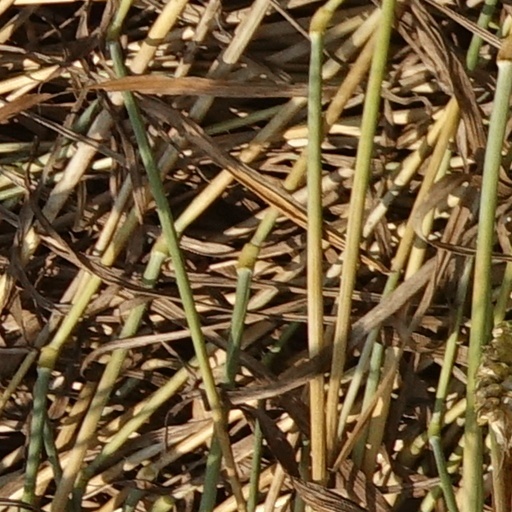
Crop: wheat